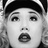
Emotion: surprise